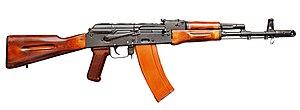
Les forces terrestres libanaises sont la composante terrestre des forces armées libanaises, c'est-à-dire la composante de l'armée libanaise combattant principalement au sol.
Les kalachnikovs sont une série de fusils automatiques conçus par Mikhaïl Kalachnikov.